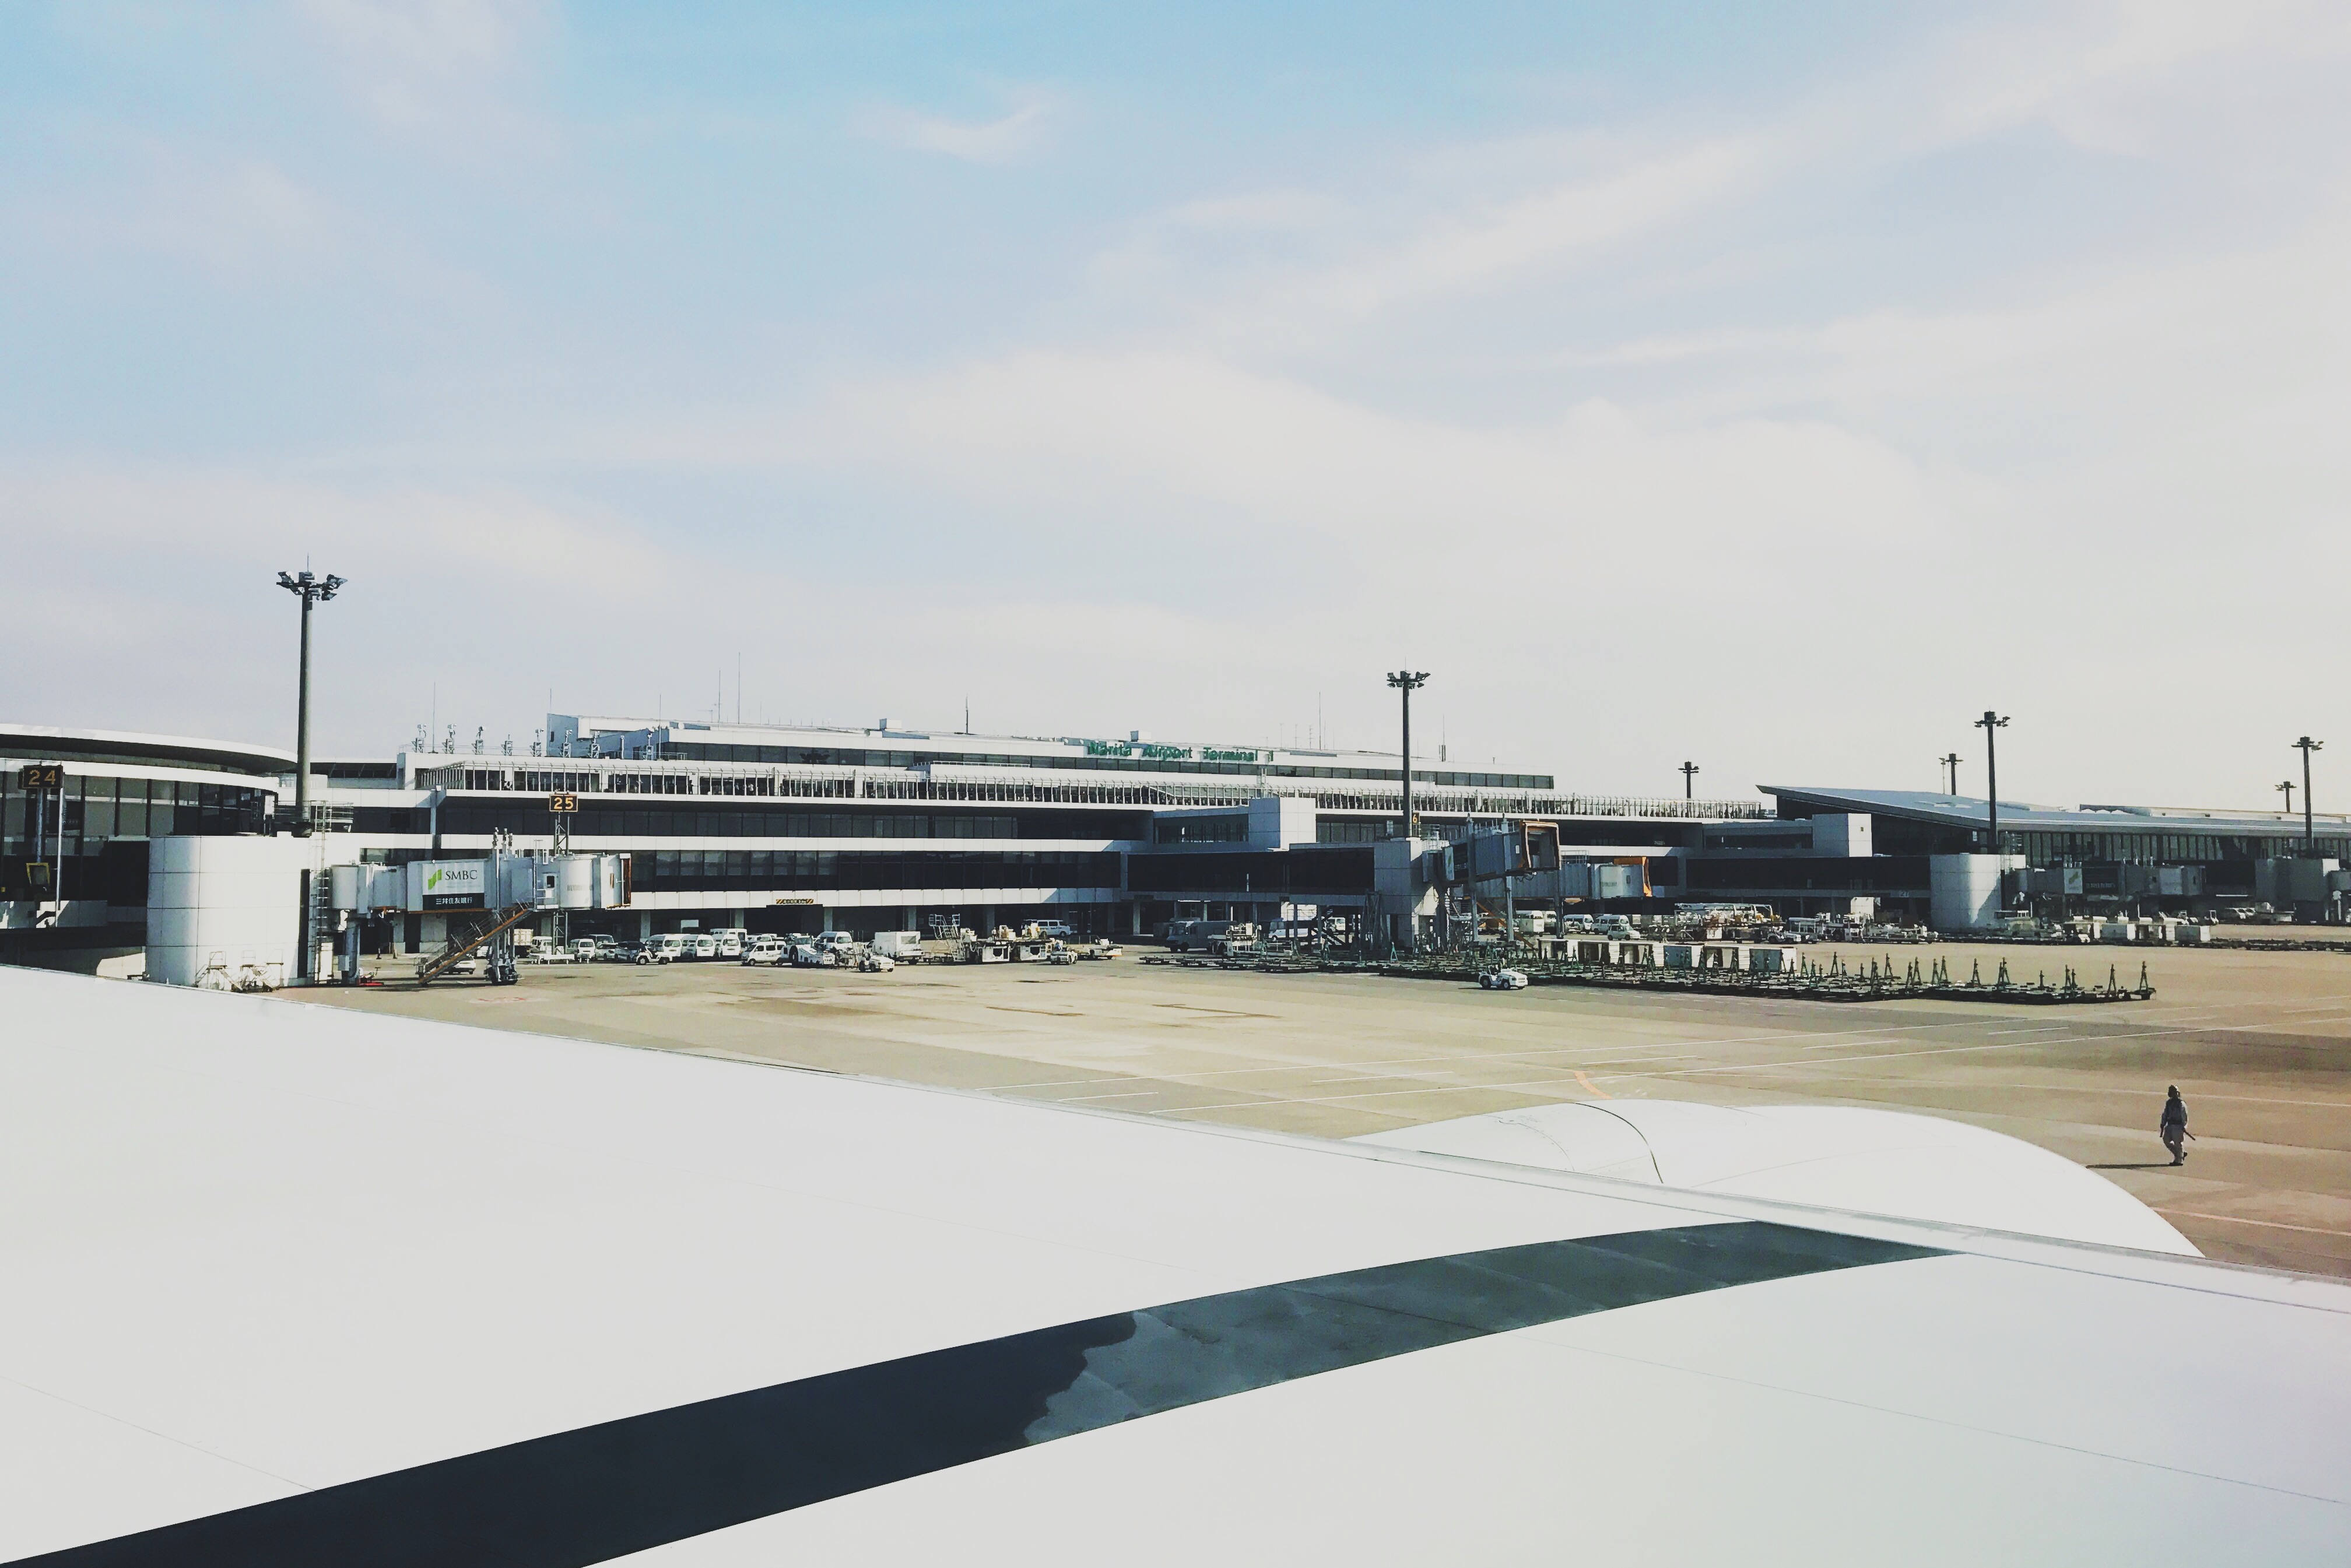
building, airport, airplane, vehicle, airline, aviation, flight, infrastructure, geographical feature, atmosphere of earth